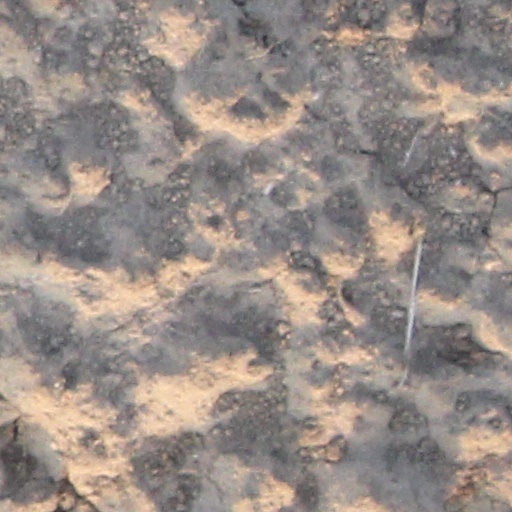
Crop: wheat